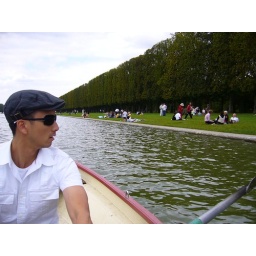
renting a row boat - at the Grand Canal, an artificial lake built by the king outside the chateau